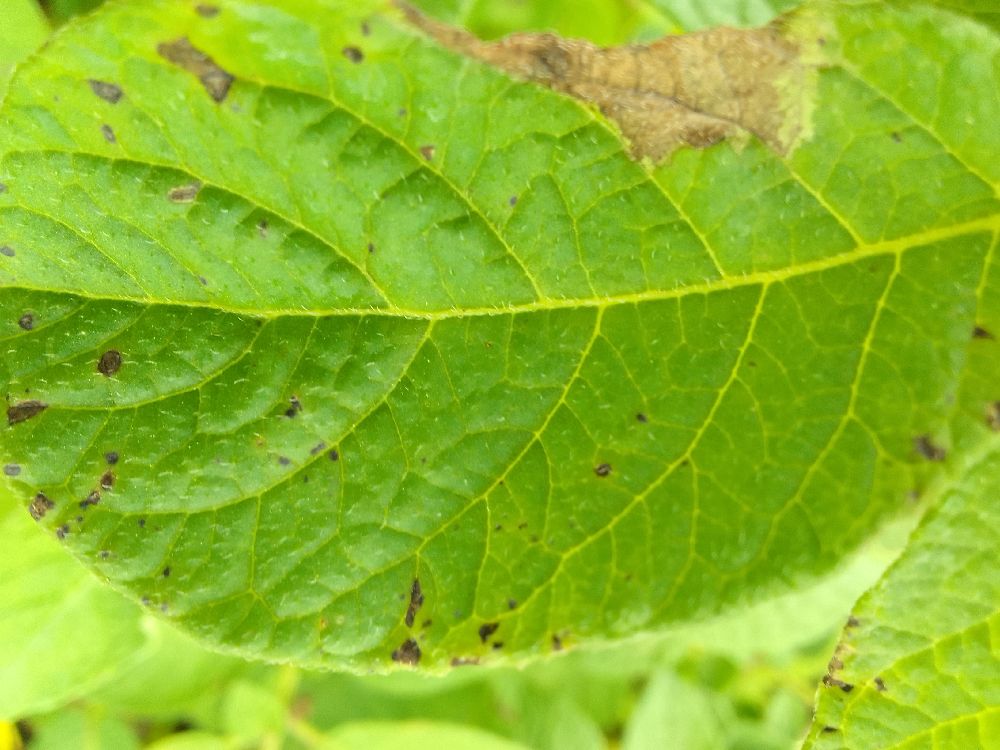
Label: Late blight